Slaughter Field

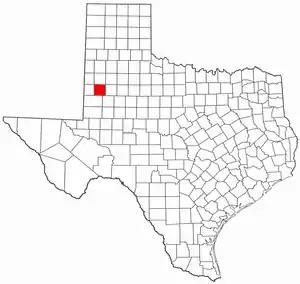
Location of Slaughter Field

Slaughter Field is a + conventional oil and gas field 40 miles west of Lubbock, TX in Cochran, Hockley, and Terry Counties. It was discovered in 1936 by a three-way venture between Honolulu Oil Company, Devonian Oil Company, and Cascade Petroleum Company. The area was originally two different fields: Duggan Field (on the west) and Slaughter Field (on the east). When it was proven that both Duggan Field and Slaughter Field were producing from the same formation, they were combined under a single field regulation named Slaughter Field. In March 2015, it ranked 25th on the United States Energy Information's Top 100 U.S. Oil and Gas Fields.